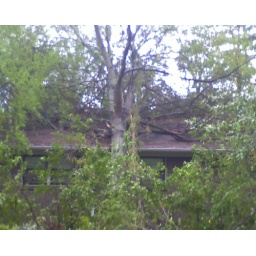
tree on house in bluff park.Sarah Hankins former intern.